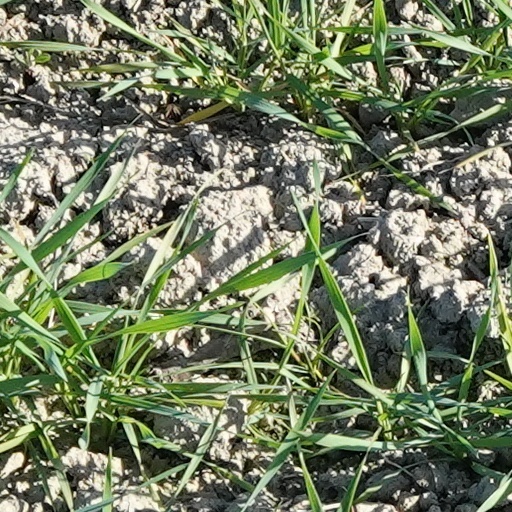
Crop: wheat